Russell Gleason

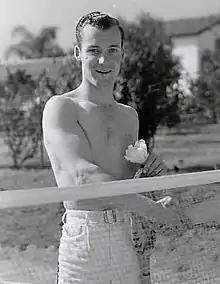
Gleason in Beverly Hills, California, 1932

Early in his career, he was romantically linked with Mary Brian. Gleason was married to Cynthia Hobart (later Cynthia Lindsay), who was a stunt woman and swimmer, and later wrote a biography of Boris Karloff. The entire Gleason family were close friends with Karloff, and the young couple became the godparents to Karloff's daughter, Sara Jane. Hobart also co-wrote George Burns' autobiography with the actor. The Gleasons had a son, Michael, on June 1, 1939. After Russell Gleason's death, Cynthia remarried, to Lou Lindsay, and Michael took his step-father's last name, and went on to become a television producer.